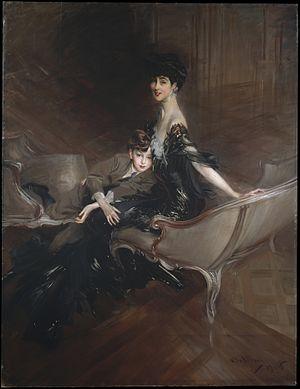
Consuelo Vanderbilt est une femme du monde, richissime héritière et philanthrope américaine, dont le mariage avec le 9ᵉ duc de Marlborough fut un événement pour la société du Gilded Age et de l'Europe aristocratique et dont le divorce après la Première Guerre mondiale scandalisa tout autant les milieux mondains.